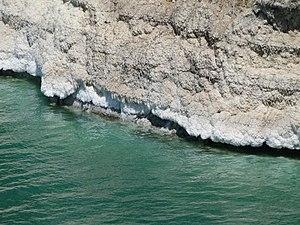
Dépôt de sel sur les rives de la Mer Morte en Jordanie
Le chlorure de sodium est un composé chimique ionique de formule NaCl. On l'appelle plus communément sel de table ou sel de cuisine, ou tout simplement sel dans le langage courant. Cette roche évaporite a l'aspect d'une matière cristalline, sèche et solide, de densité 2,2, de dureté Mohs 2 et surtout friable, très soluble dans l'eau, avec un goût âcre et une saveur salée caractéristique. Cet exhausteur de goût, plus ou moins raffiné, est utilisé depuis des temps immémoriaux pour l'assaisonnement, la préservation et la conservation des aliments.